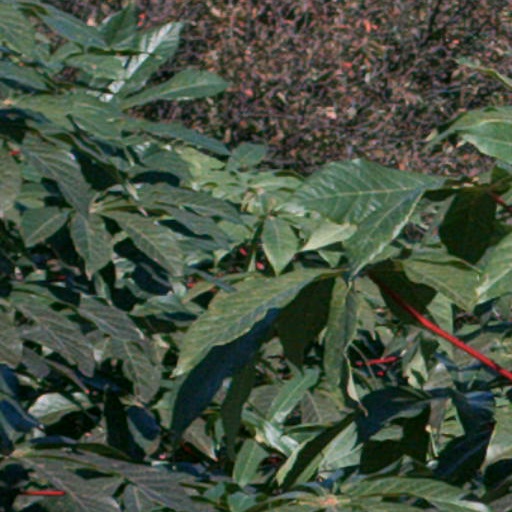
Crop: cassava